Boycott, Divestment and Sanctions

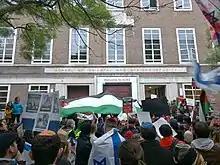
A BDS demonstration, with anti-BDS protesters nearer the camera, outside the School of Oriental and African Studies in London, April 2017

Boycott, Divestment, and Sanctions (BDS) is a nonviolent Palestinian-led movement promoting boycotts, divestments, and economic sanctions against Israel. Its objective is to pressure Israel to meet what the BDS movement describes as Israel's obligations under international law, defined as withdrawal from the occupied territories, removal of the separation barrier in the West Bank, full equality for Arab-Palestinian citizens of Israel, and "respecting, protecting, and promoting the rights of Palestinian refugees to return to their homes and properties". The movement is organized and coordinated by the Palestinian BDS National Committee.